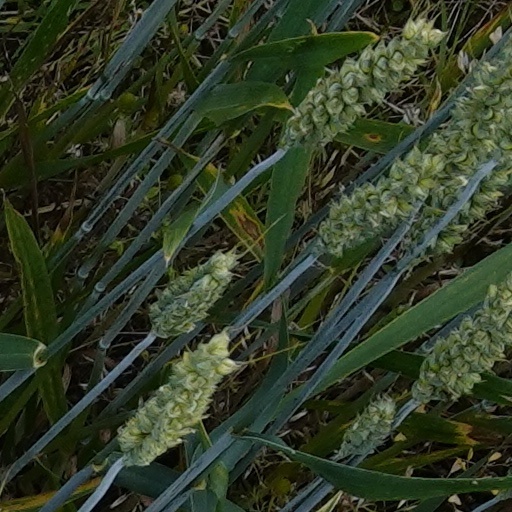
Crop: wheat